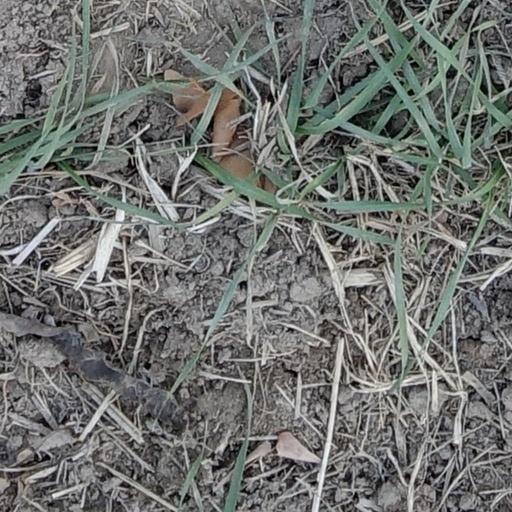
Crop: wheat